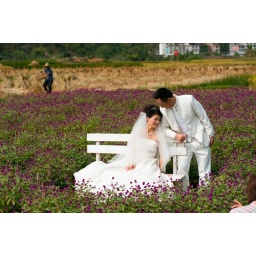
China; Yangshuo; 01-11-2009Bruidsfotografie in een bloemenveldFoto: Frans SchellekensWedding photography in flower field